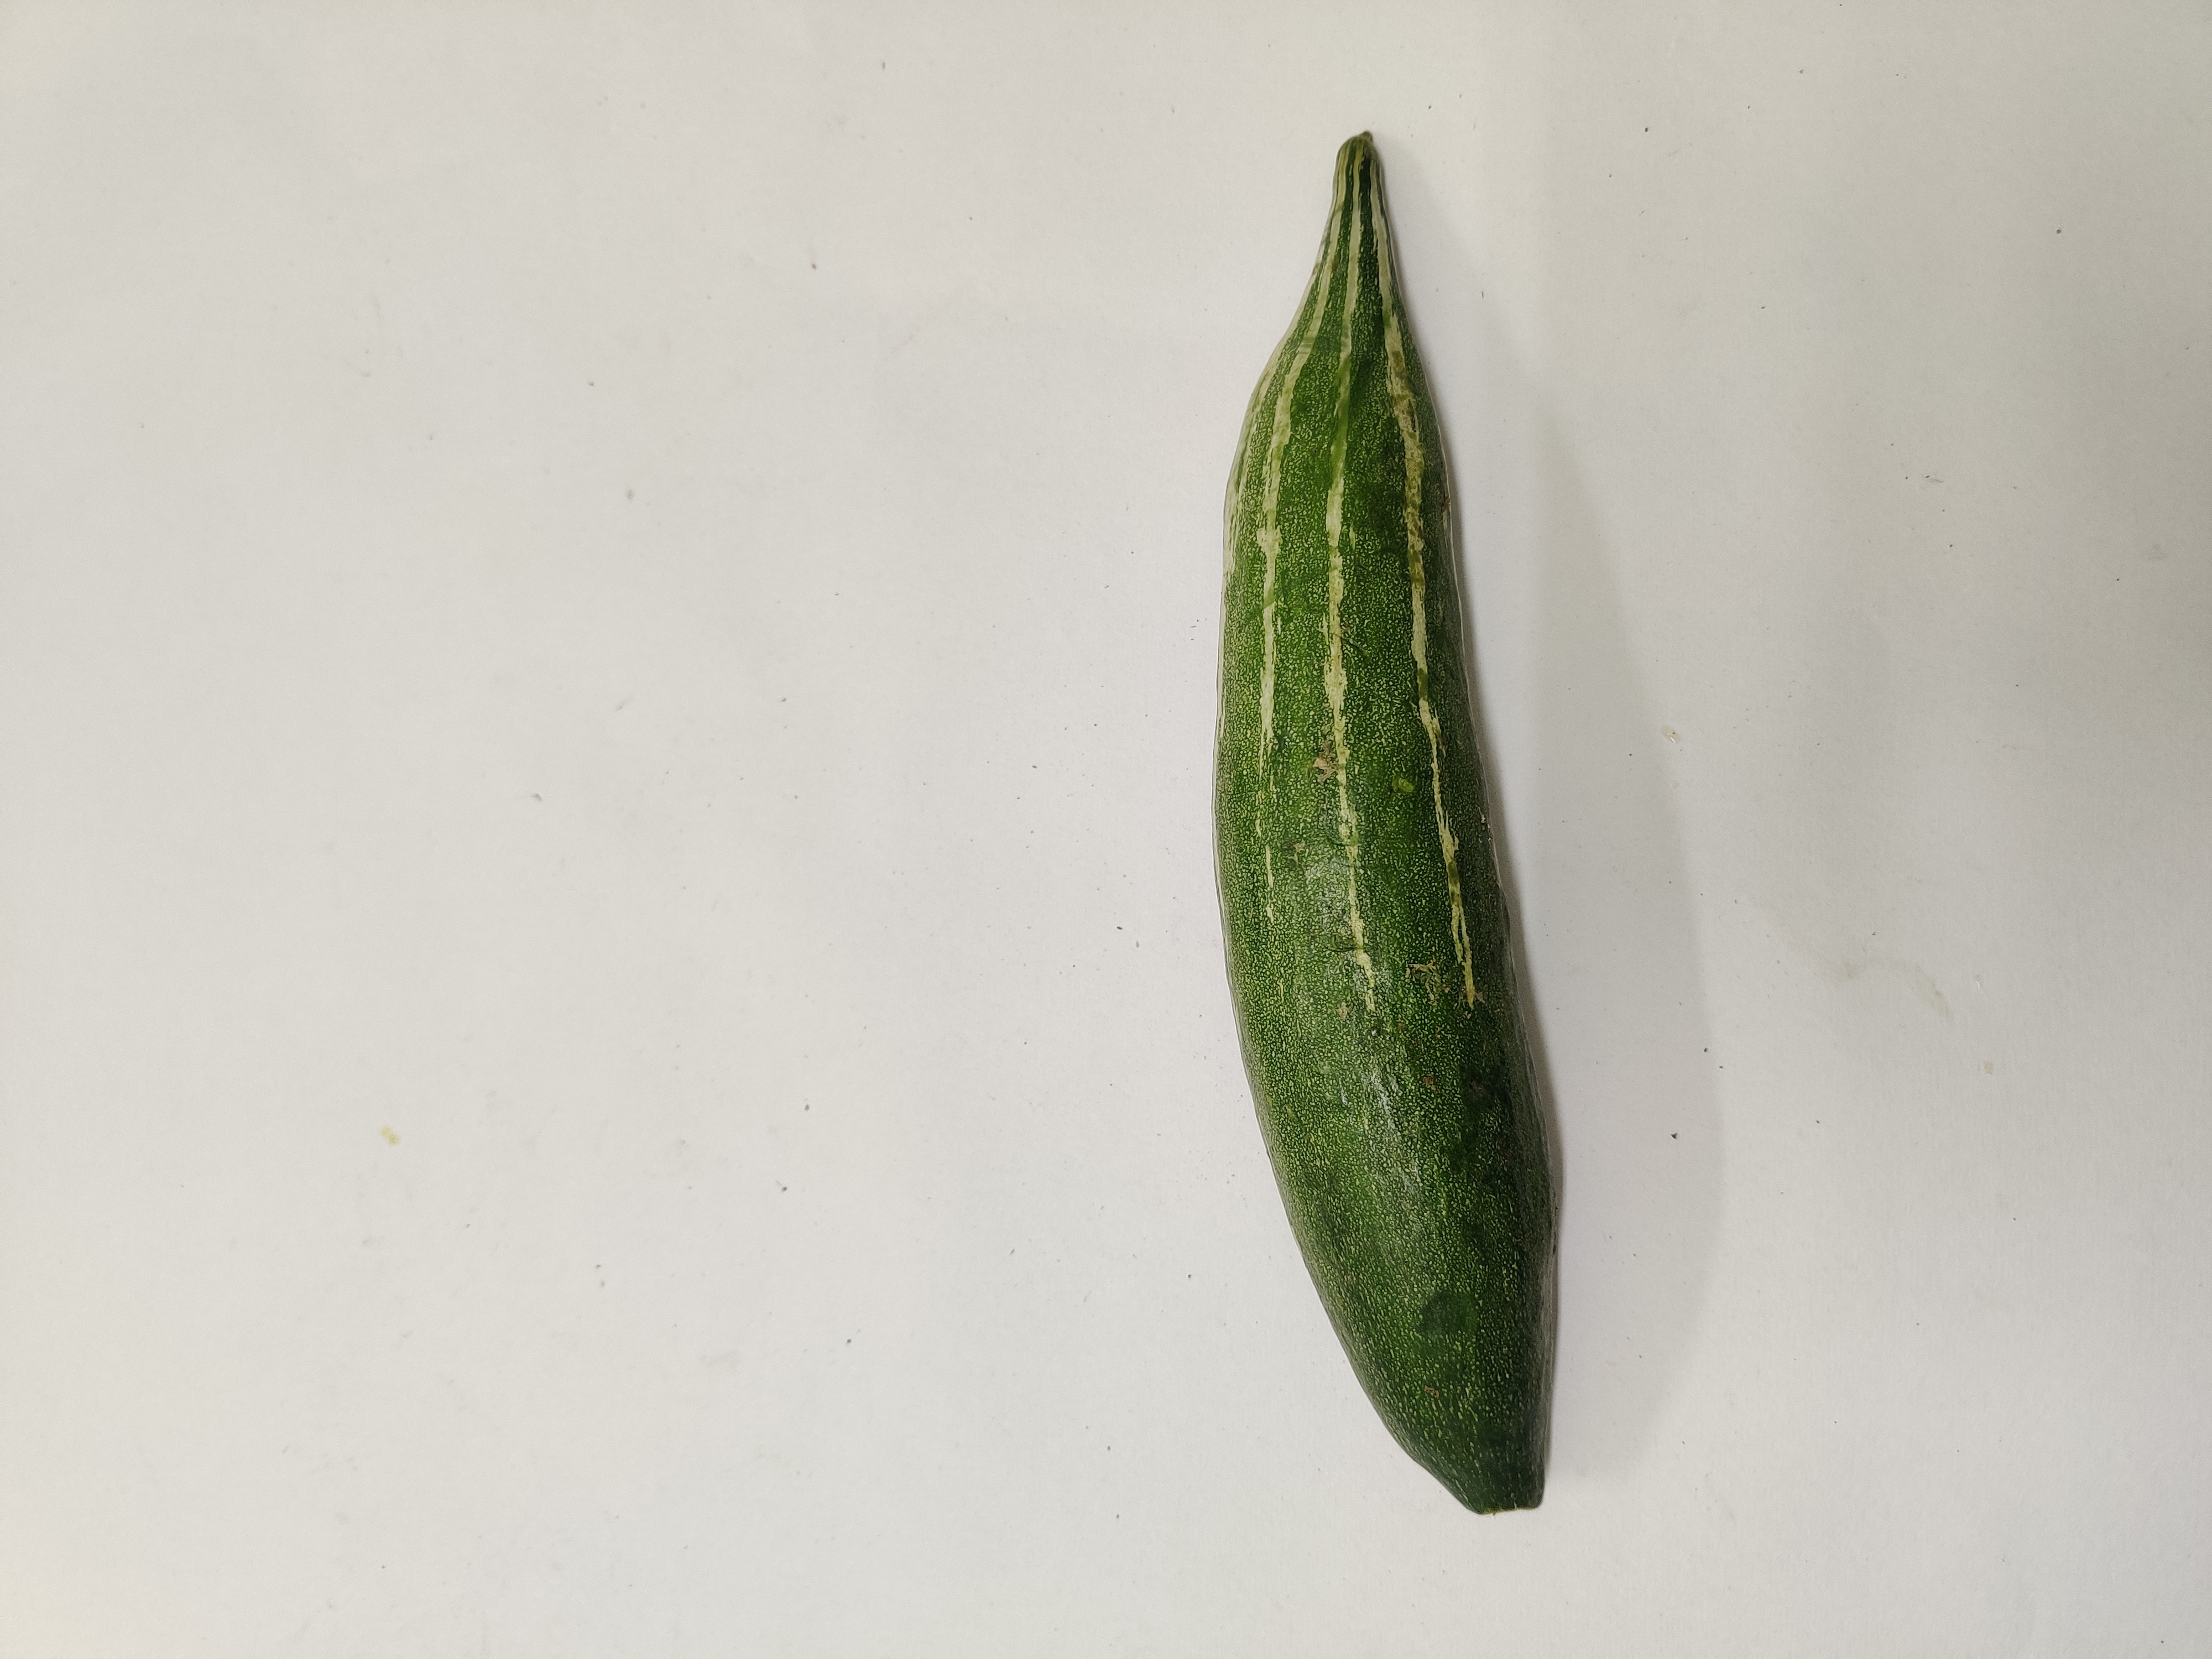
Crop: Snake Gourd
Condition: Fresh